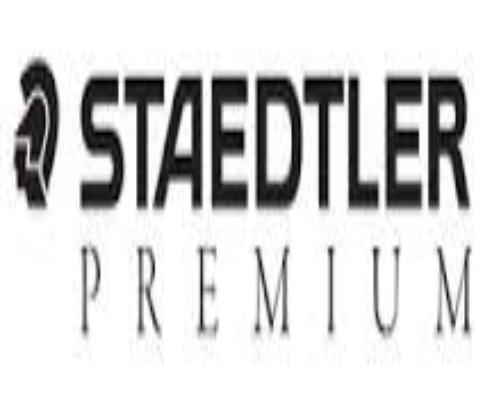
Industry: Necessities